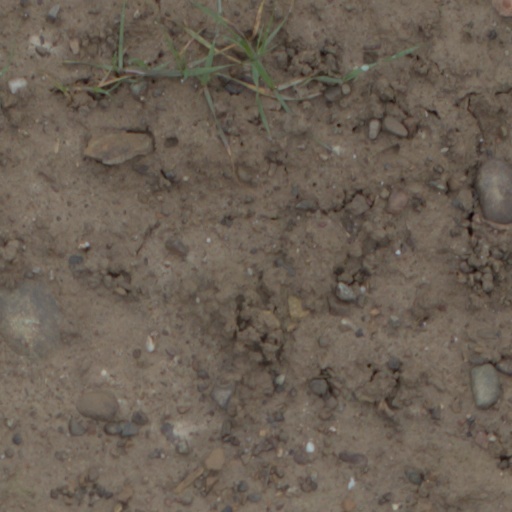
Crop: wheat